Tripura Sundari Temple

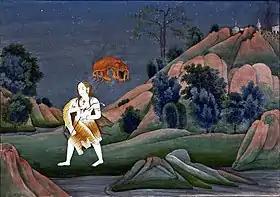
Shiva carrying the corpse of Sati Devi

Legend has it that King Dhanya Manikya, who ruled over Tripura in the closing years of the 15th century, had a revelation one night in a dream in which Goddess Tripura Sundari instructed him to initiate her worship on the hilltop near the town of Udaipur, the contemporary capital of the kingdom. The king found out that a temple on the hillock was already dedicated to Lord Vishnu. He was in a dilemma, unable to decide how a temple dedicated to Vishnu could have an idol of Shakti. The following night, the divine vision was repeated. The king understood that Vishnu and Shakti were different forms of the same Supreme Deity ("Brahman"). Thus, the temple of Tripura Sundari came into being around the year 1501 CE. In the dawn of this century, the temple has crossed 500 years. This legend is recounted as an example of solidarity between two sub-groups of Hinduism: the Vaishnava and the Shakta sects.